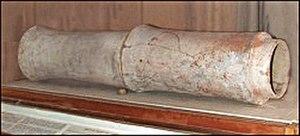
Un tuyau en terre cuite est un cylindre qui, depuis l'antiquité, peut être assemblé avec d'autres pour former une conduite hydraulique, ou servir de tuyau de drainage.
La gestion de l'eau à Pétra a forgé la puissance et le niveau de vie des résidents de la capitale de l'ancien royaume nabatéen. Cité parmi les plus puissantes de l'Antiquité, Pétra ne tient pas sa célébrité et sa prospérité, uniquement par ses magnifiques bâtiments creusés et sculptés dans la roche des montagnes environnantes. C’est surtout par son extraordinaire système hydraulique construit au cours des siècles, que Pétra a pu se développer au milieu d'un désert inhospitalier, et devenir une étape stratégique pour les caravanes chamelières, venant de l’Arabie ou de la lointaine Asie et ...apportant les soies, les épices et les parfums, vers les cours d’Europe.